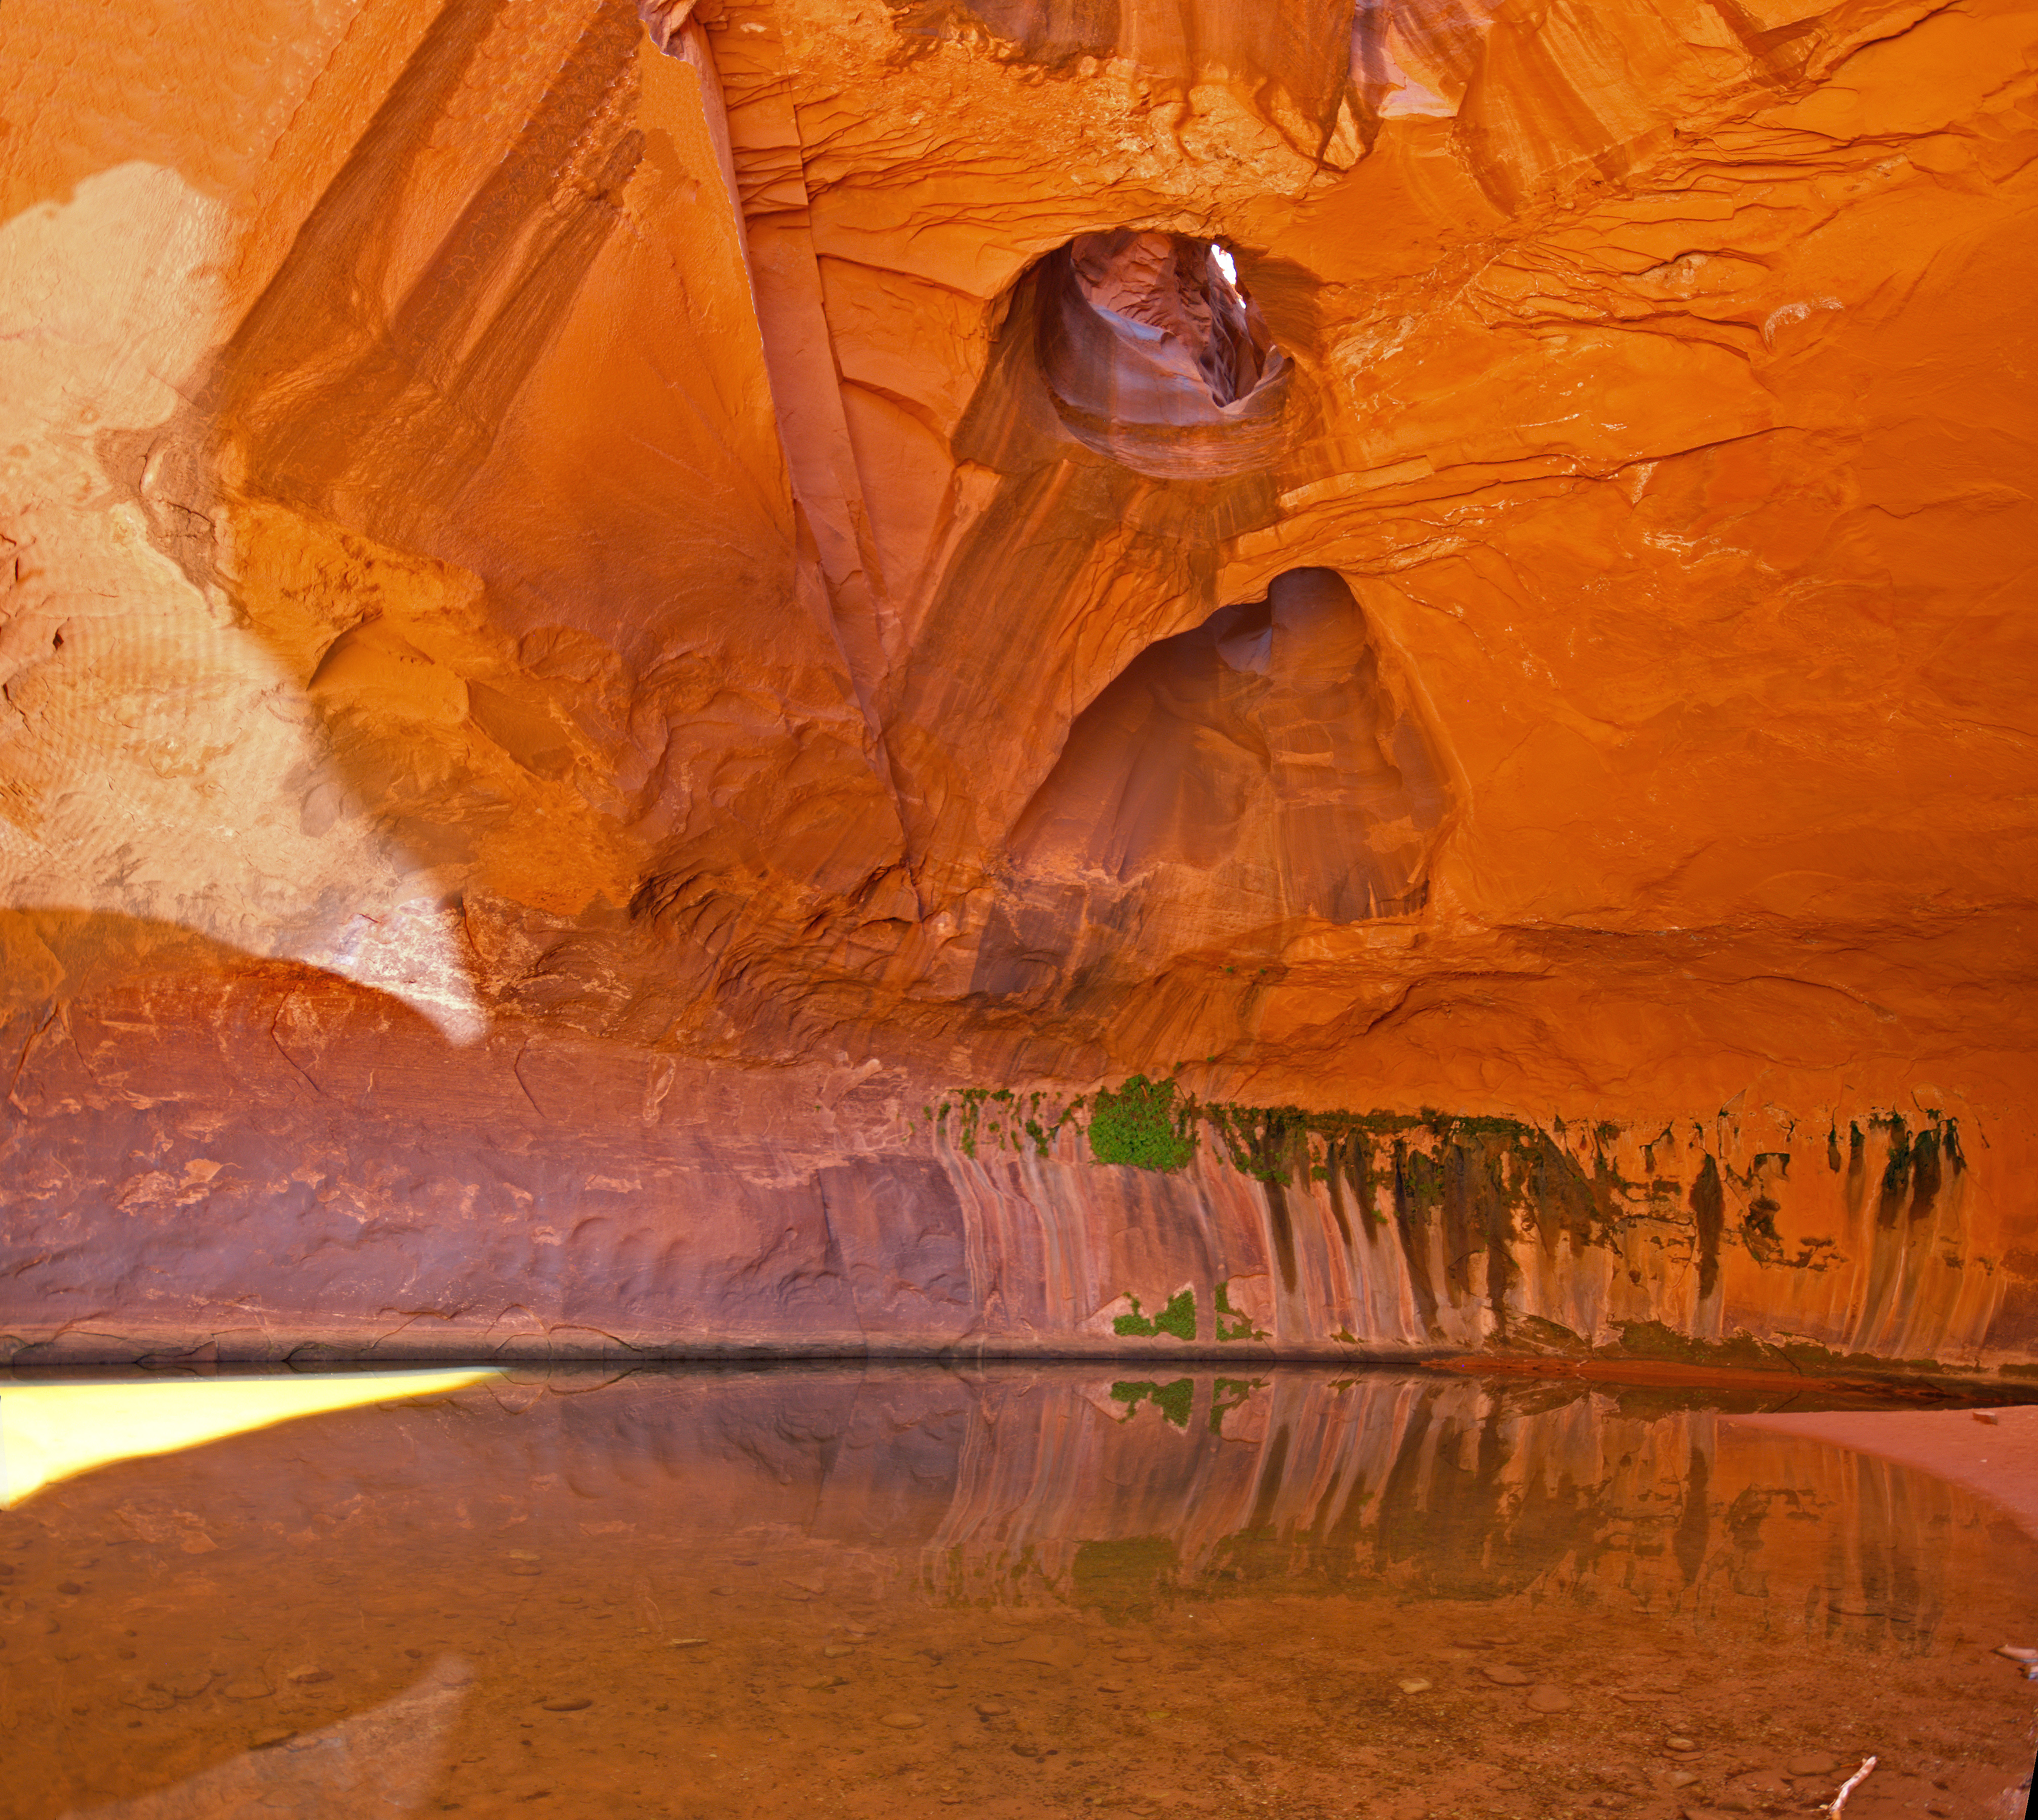
formation, cave, wadi, goldencathedral, neoncanon, landform, geographical feature